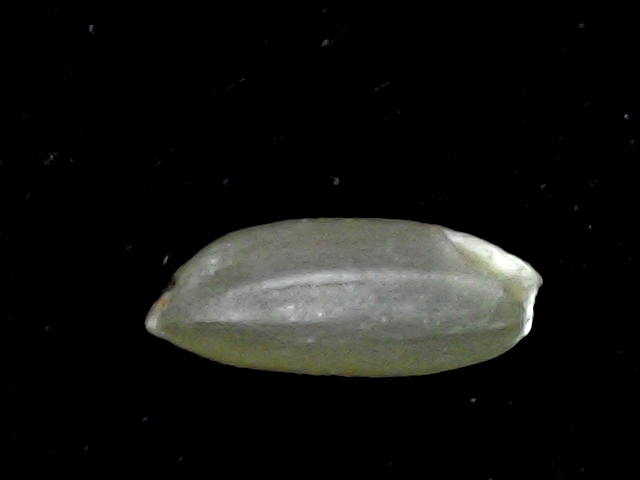
Rice variety: BD39